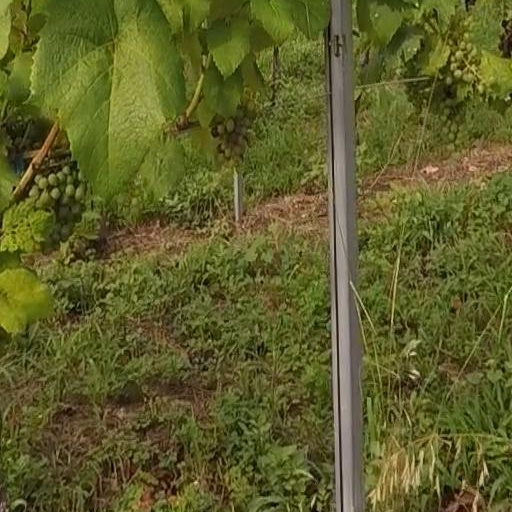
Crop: grape